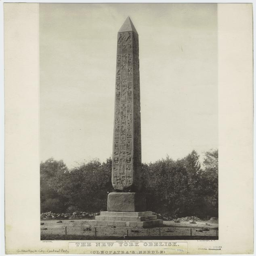
ancient artifact , an obelisk known was erected .